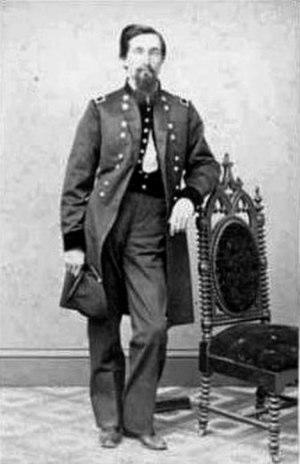
John Pope Cook, est un homme politique de l'Illinois et un général de l'armée de l'Union pendant la guerre de Sécession. Il sert sur le théâtre occidental et joue un rôle important dans la sécurisation de la victoire de l'Union à la bataille de fort Donelson, en aidant à forcer à la reddition des défenseurs.